History of Transylvania

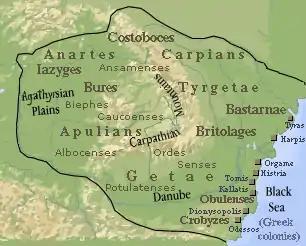
Green relief map bordering the Black Sea

A kingdom of Dacia existed at least as early as the early second century BCE under King Oroles. Under Burebista, the foremost king of Dacia and a contemporary of Julius Caesar, the kingdom reached its maximum extent. The area now constituting Transylvania was the political center of Dacia.